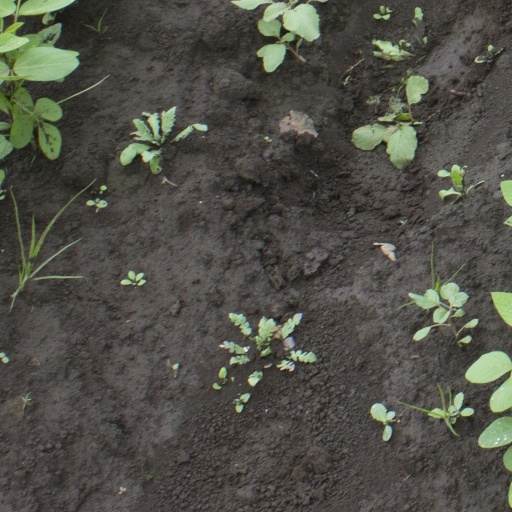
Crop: soybean